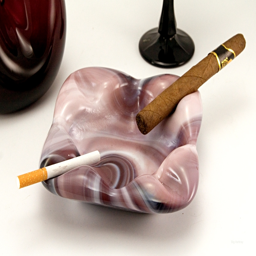
retro cigar ashtray by industry , made beautiful slag glass ashtray in creamy plum with blue swirls on base .